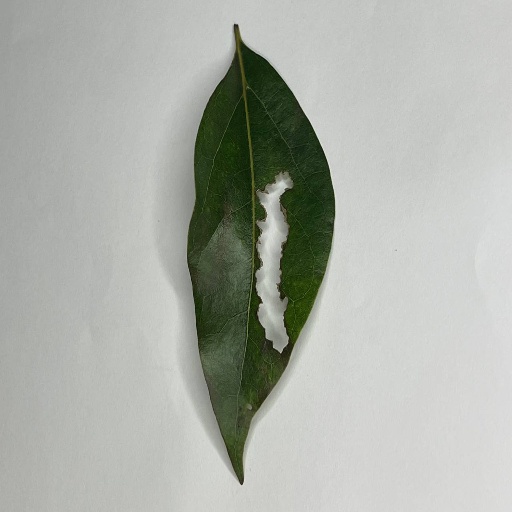
Species: Camphor
Leaf condition: Shot Hole